El Conde

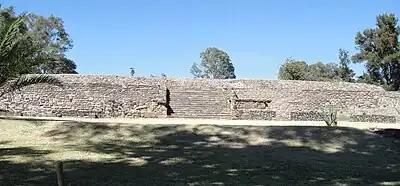
El Conde - main structure

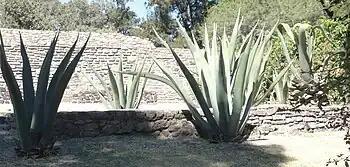
El Conde – external foundations

The original name is unknown, El Conde retains this name since the 19th century, when a person by the name Manuel Conde lived atop the hill, so the place is known since as " Cerrito El Conde".